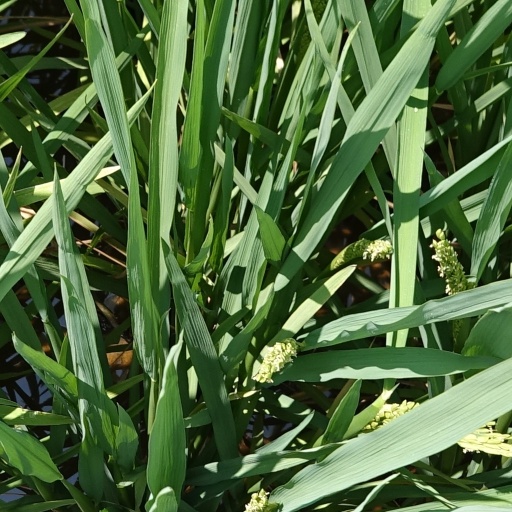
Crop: rice